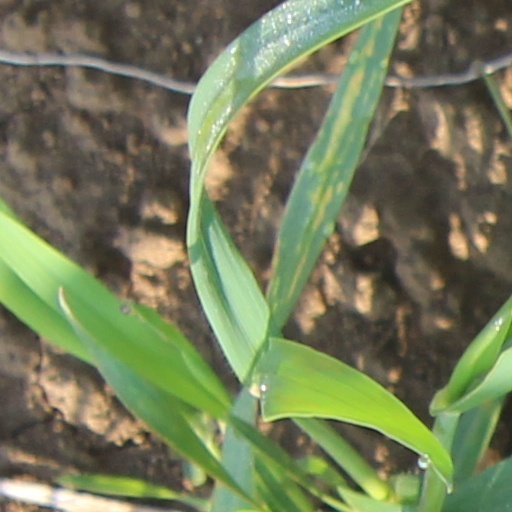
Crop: wheat